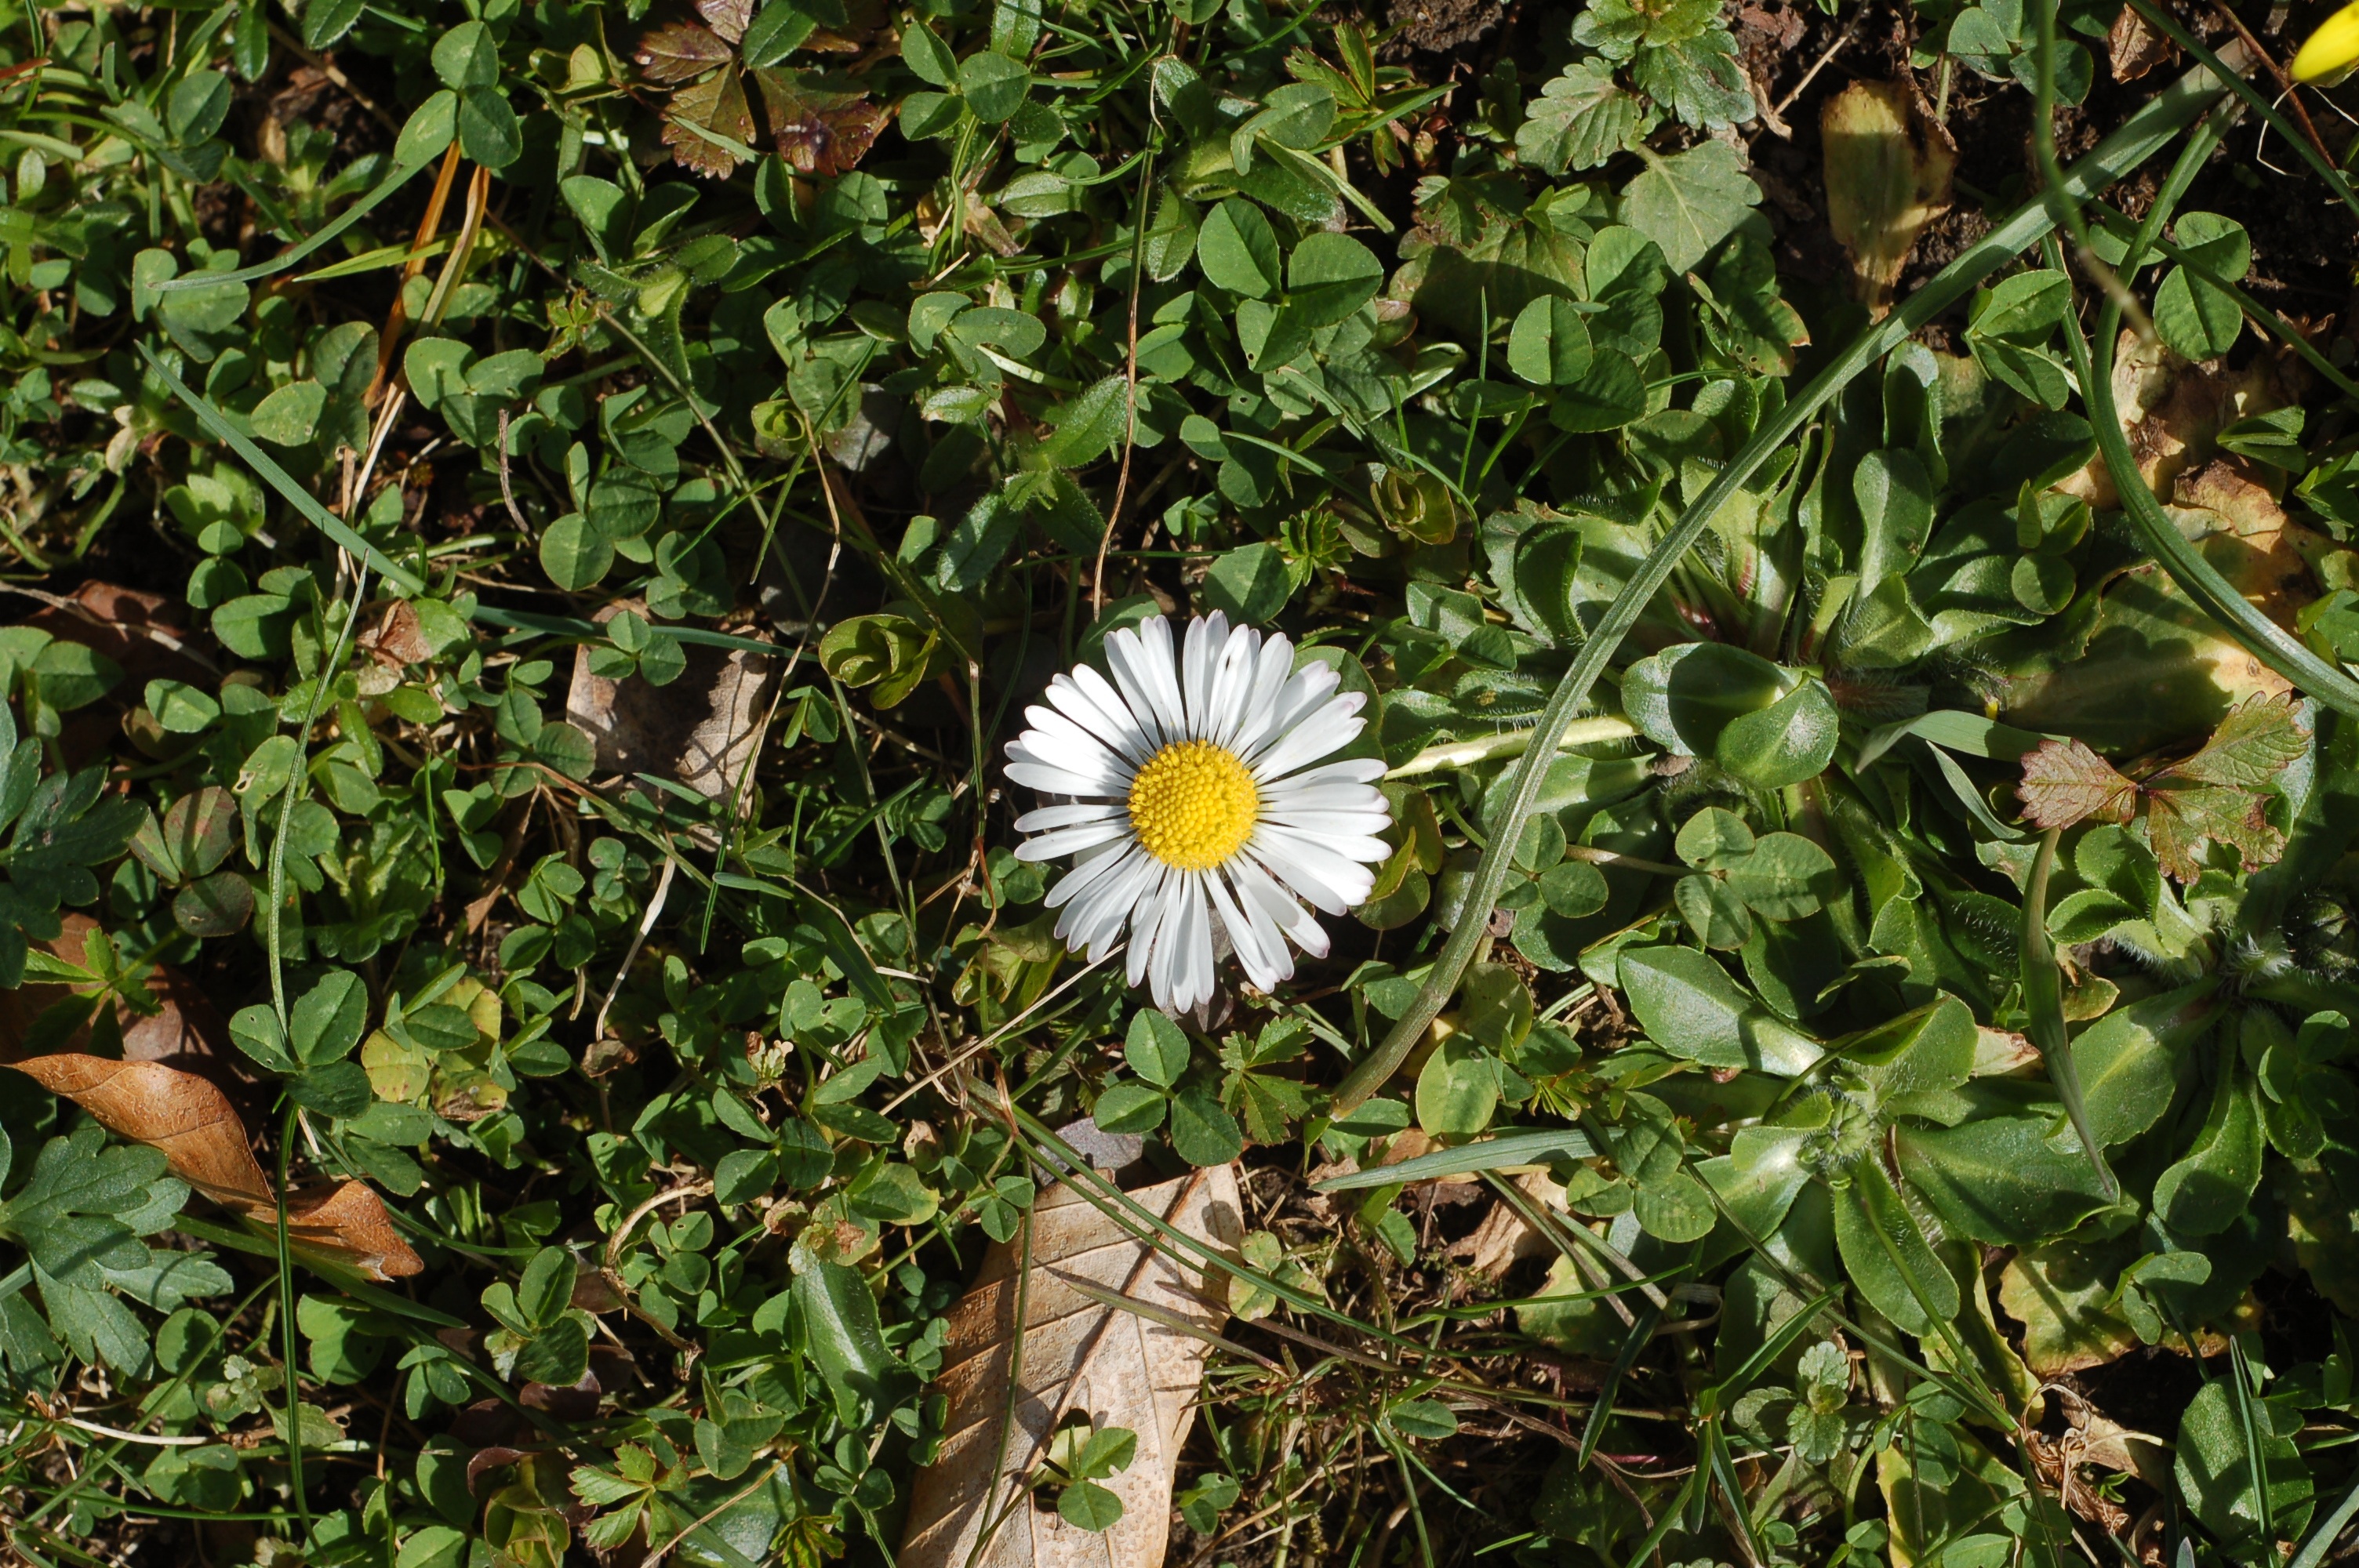
nature, grass, plant, leaf, flower, daisy, spring, botany, garden, flora, fauna, wildflower, flowering plant, daisy family, land plant